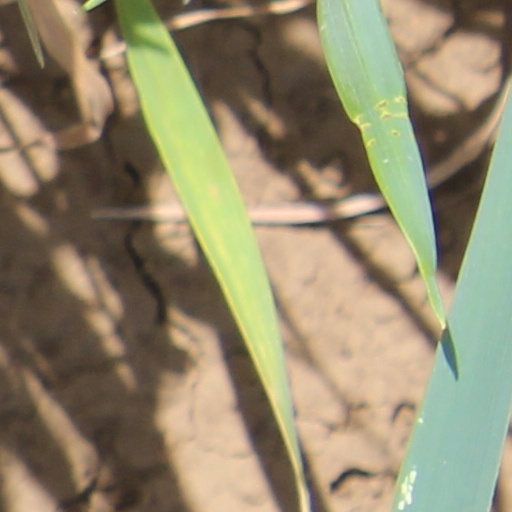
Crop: wheat